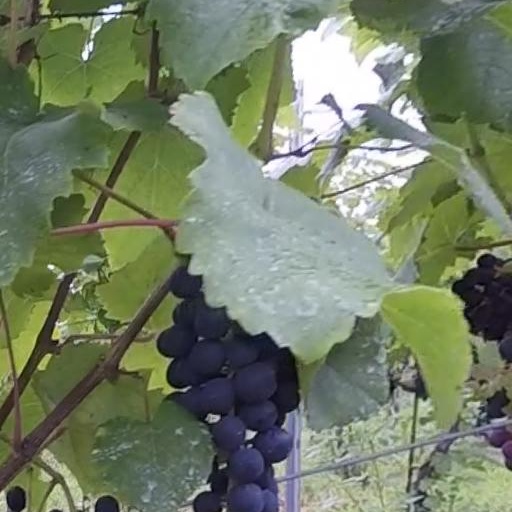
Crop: grape